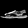
Label: Sandal